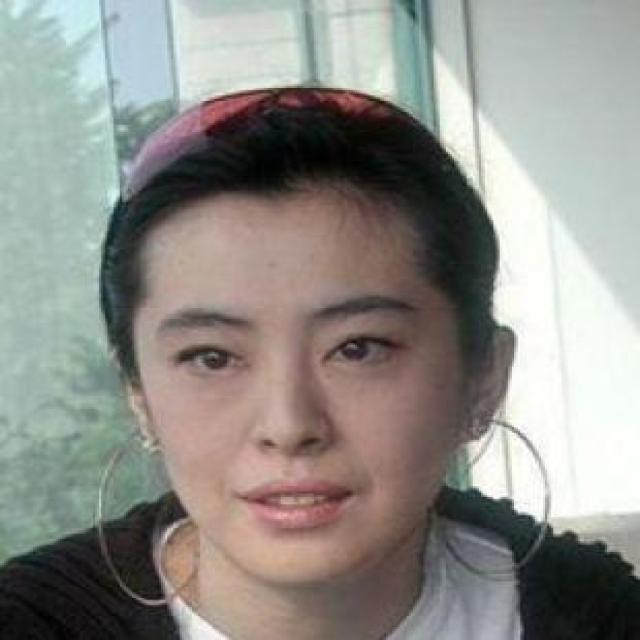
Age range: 21-44